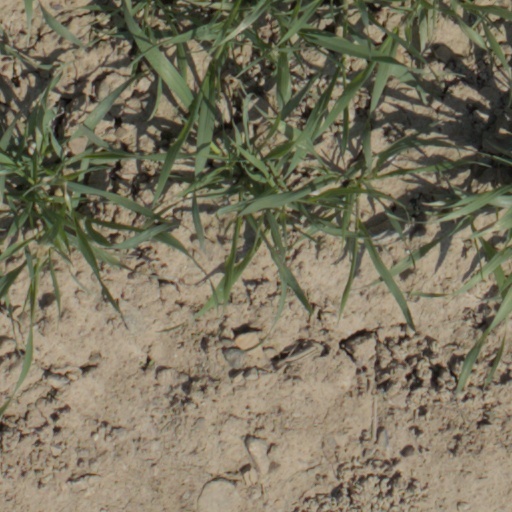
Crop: wheat